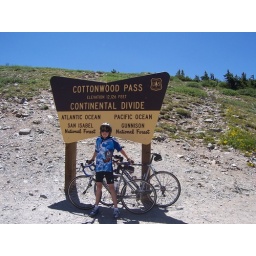
Ben and Grandpa take a day for a serious bike ride over some hard mountain passes.